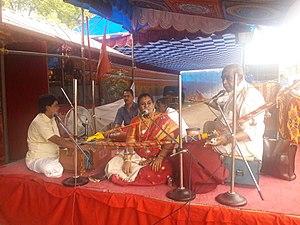
Le villuppattu ou villadichampatu («